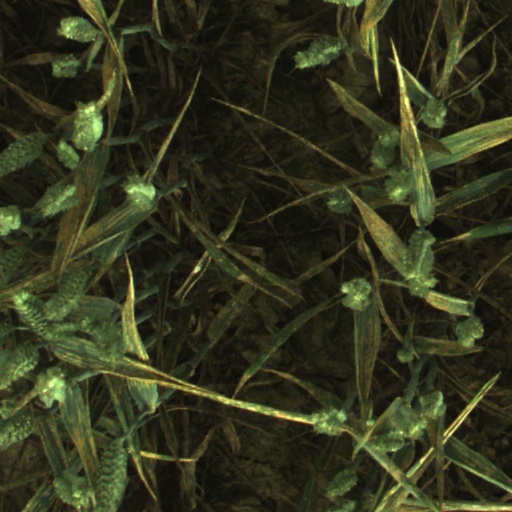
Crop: wheat